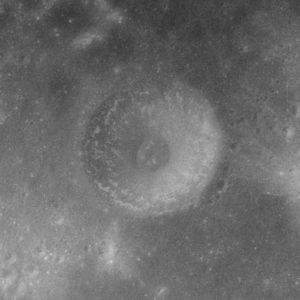
Al-Marrakushi (månekrater)
Al-Marrakushi er et lille og relativt isoleret nedslagskrater på Månen, som ligger på Månens forside i den østlige del af Mare Fecunditatis. Det blev opkaldt efter den arabiske matematiker og astronom Ibn al-Banna al-Marrakushi.